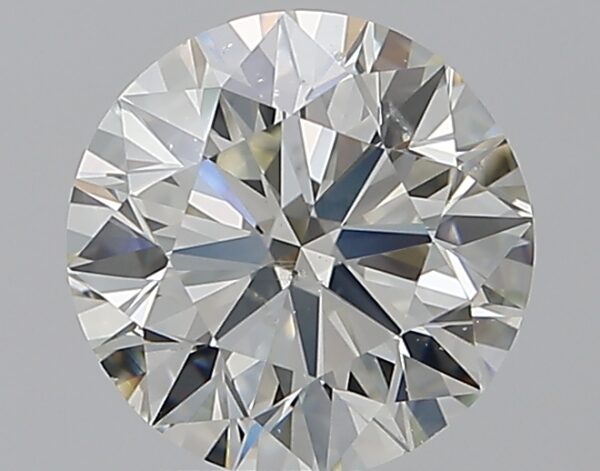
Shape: round
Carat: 2
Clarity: VS2
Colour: J
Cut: EX
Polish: EX
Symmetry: VG
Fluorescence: N
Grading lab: GIA
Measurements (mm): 7.93 x 8.04 x 5.02